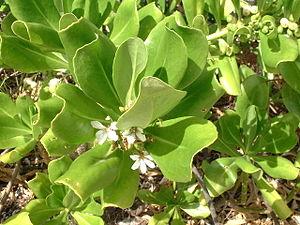
Scaevola taccada, Veloutier vert
Scaevola taccada est une plante de la famille des Goodeniaceae, caractéristique des plages de la région indo-pacifique.
Ngulu est un atoll corallien de neuf îles situé à l'ouest des îles Carolines dans l'océan Pacifique. Il appartient aux îles extérieures de Yap. Du point de vue administratif, c'est une municipalité de l'État de Yap, dans les États fédérés de Micronésie. C'est l'atoll le plus occidental des États fédérés de Micronésie. Il est situé sur la même zone de subduction que les îles Yap, au point de rencontre de la plaque philippine et de la plaque pacifique.
Les îles Senkaku ou quelquefois îles Diaoyutai se trouvent dans la mer de Chine orientale. Ces huit îlots et rochers, incorporés pour la plupart au Japon en 1895 par le traité de Shimonoseki, sont revendiqués par Taïwan et la Chine depuis 1971, qui les a pourtant reconnus comme japonais en 1920 sous le gouvernement de la République de Chine.